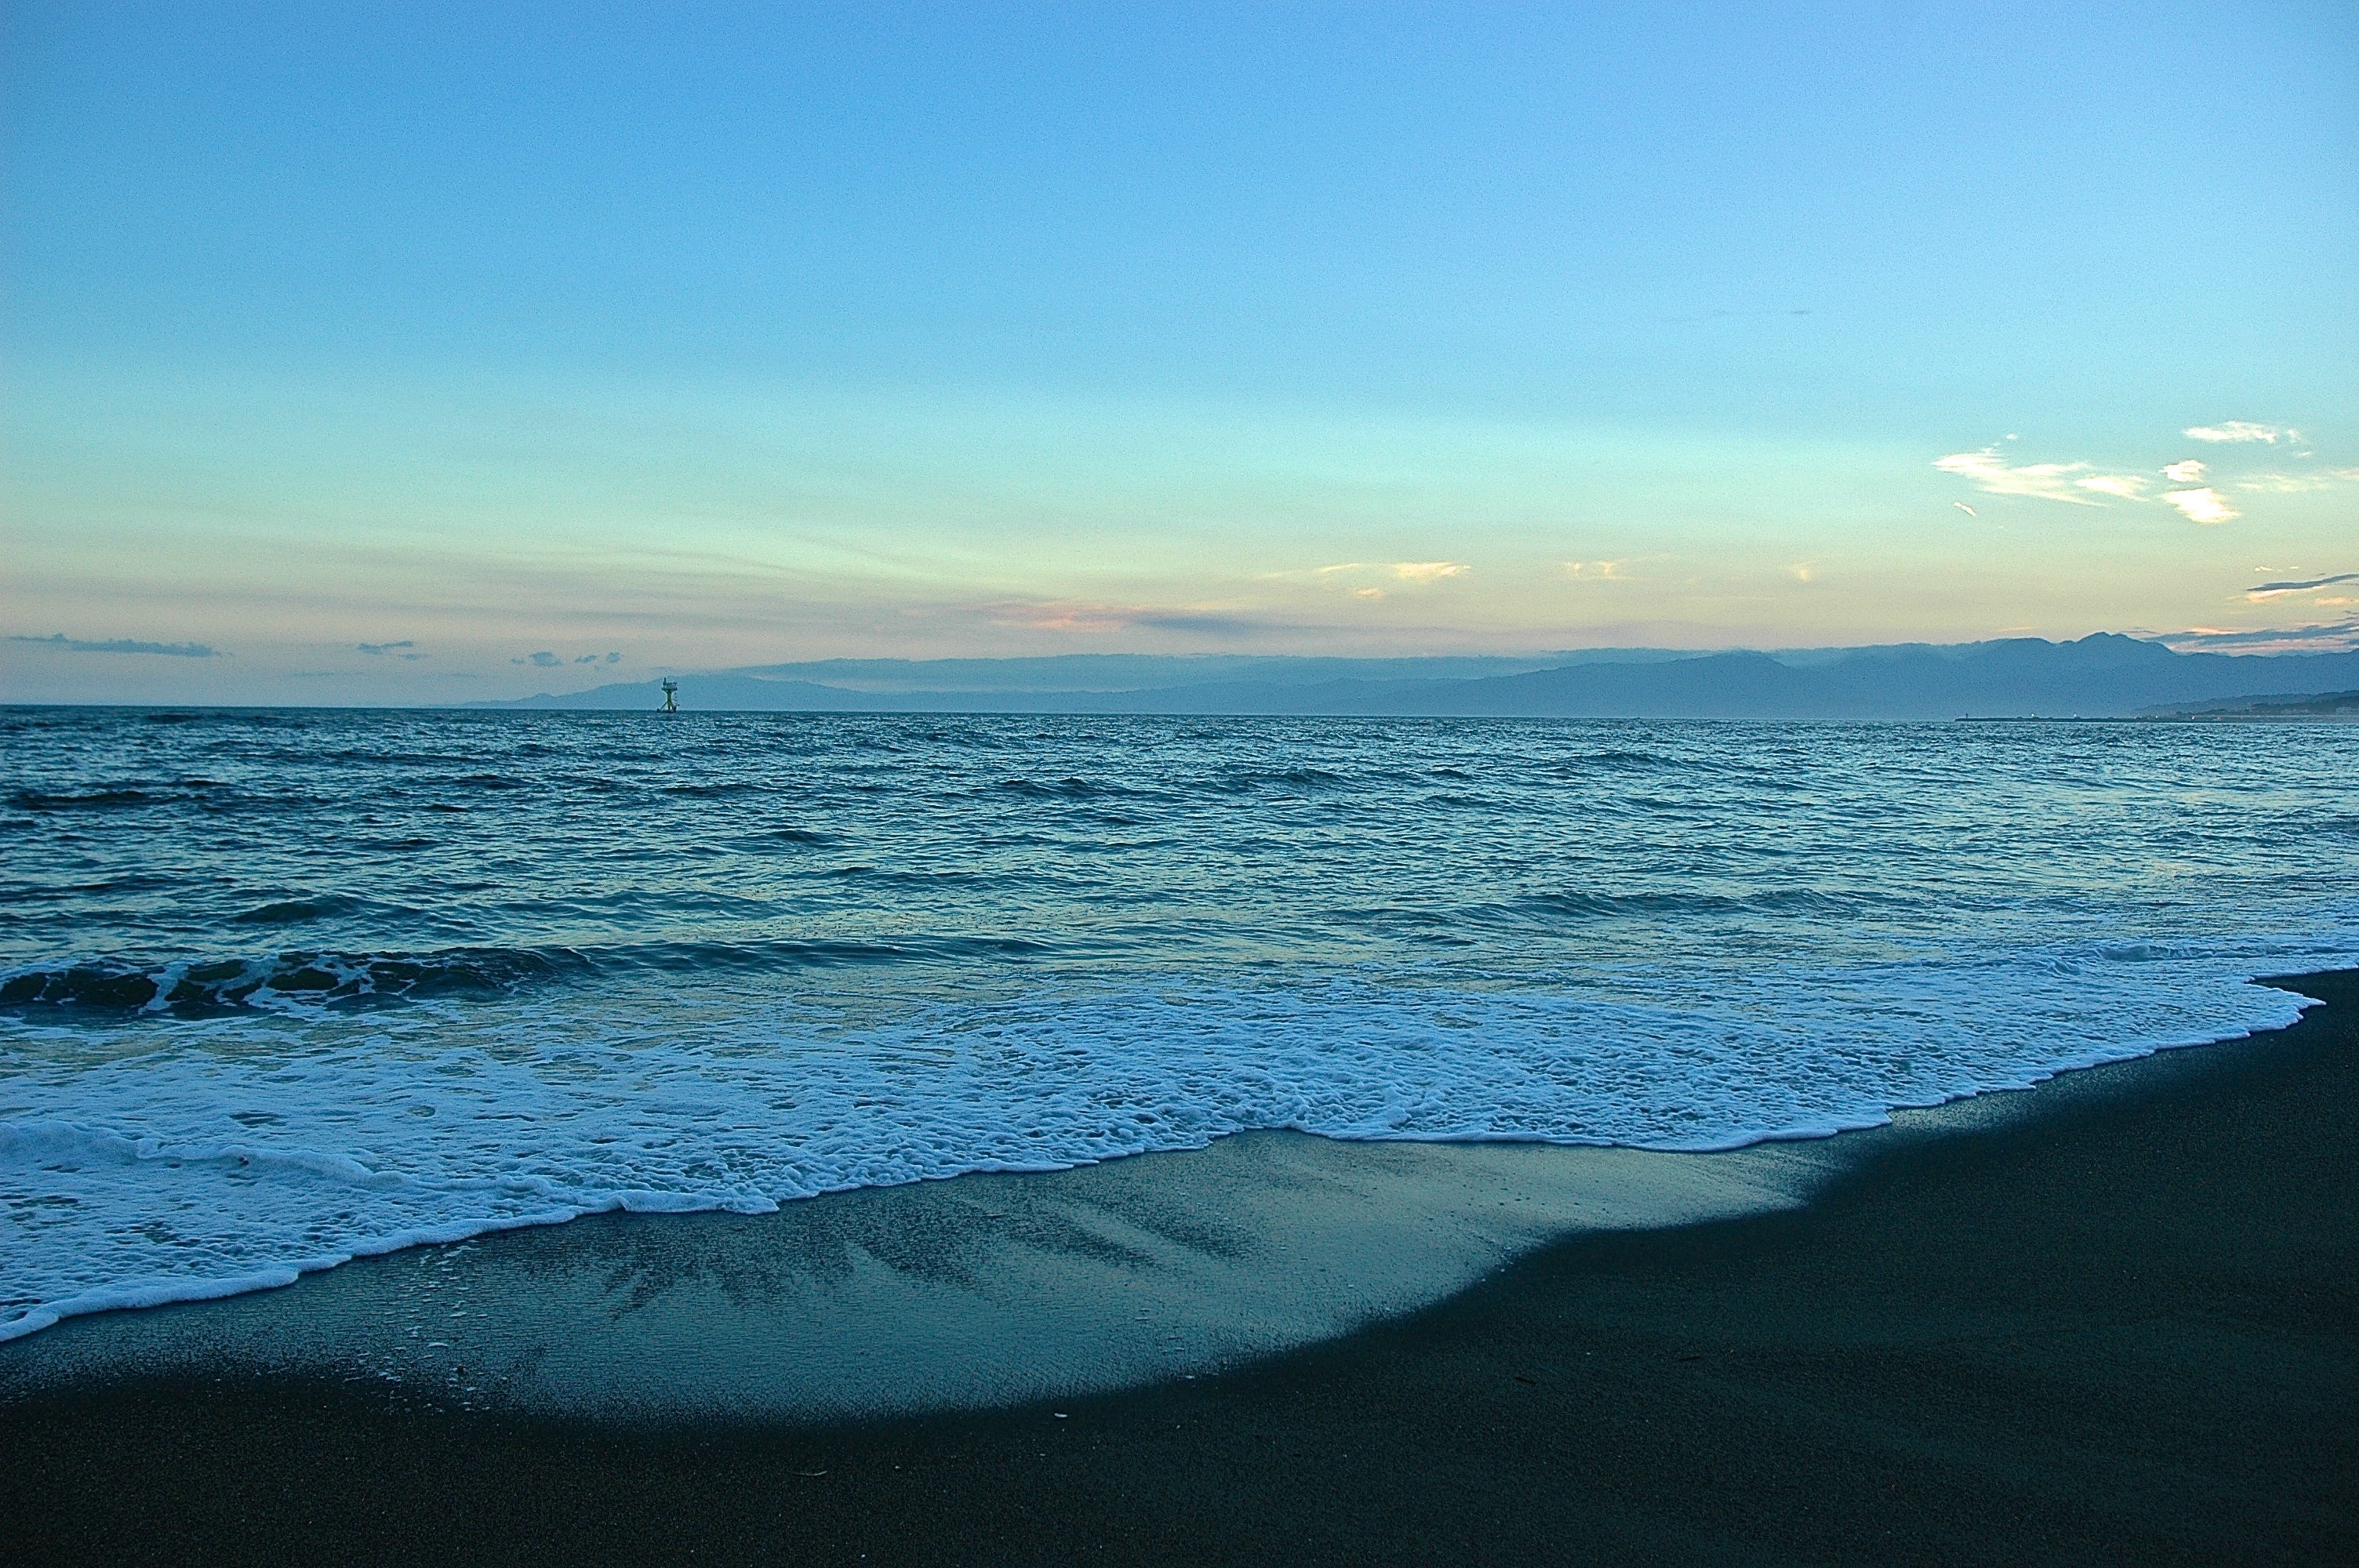
beach, sea, coast, sand, ocean, horizon, cloud, sky, sun, sunrise, sunset, morning, shore, wave, dawn, dusk, evening, bay, asia, blue, japan, body of water, cape, at dusk, wind wave